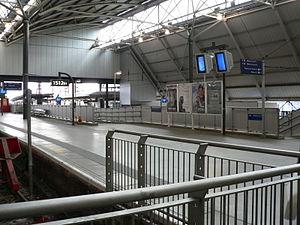
La gare de Leeds est une gare ferroviaire du Royaume-Uni. C'est la principale gare de la ville de Leeds, dans le Yorkshire de l'Ouest en Angleterre.